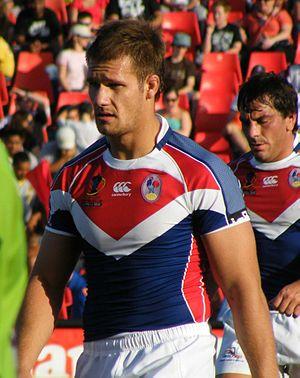
Gregory Mounis, joueur de rugby à XIII français sous le maillot de l'équipe de France.
La saison 2012 des Dragons catalans, unique franchise française de rugby à XIII en Super League, constitue leur septième participation à cette ligue. L'entraîneur australien Trent Robinson effectue sa seconde saison au club. Le botteur catalan Scott Dureau est le meilleur réalisateur de la saison en Super League avec 281 points, et est retenu dans l'équipe de rêve de la Super League 2012 au poste de demi de mêlée au côté du pilier Rémi Casty.
Grégory Mounis, né le 18 janvier 1985 à Perpignan, est un joueur de rugby à XIII français.